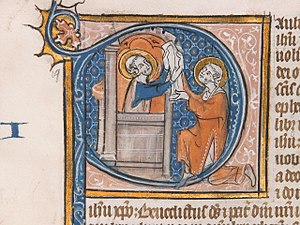
Paulus' Brev til Efeserne
Illustration til Paulus' Brev til Efeserne i fransk bibel omkring 1300
Efeserbrevet er et af de 21 breve i Det Nye Testamente i Bibelen. Brevet er skrevet af Paulus, mens han var fange i Rom. Det er skrevet nogenlunde samtidigt med Kolosenserbrevet og brevet til Filemon, som alle tre går under navnet fangenskabsbrevene. Brevet er blevet beskrevet af William Barclay som "Dronningen af epistlerne". Brevet er opdelt i to hoveddele. De første tre kapitler indeholder en belærende del, og de sidste tre kapitler er en mere formanende del. Det er omstridt hvorvidt det er skrevet af Paulus selv, men kunne derimod være skrevet af en af Paulus' disciple. Det kan være skrevet i Paulus' levetid, men nok mere sandsynligt efter apostlens død.